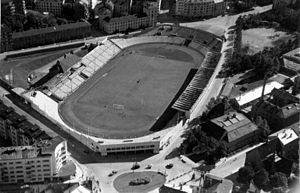
Les Championnats d'Europe d'athlétisme de 1946, les 3ᵉ, ont eu lieu du 22 août au 25 août 1946 à Oslo, en Norvège.